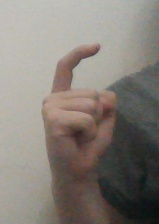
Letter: ra